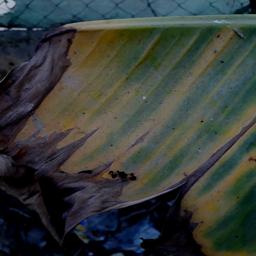
Label: POTASSIUM DEFICIENCY